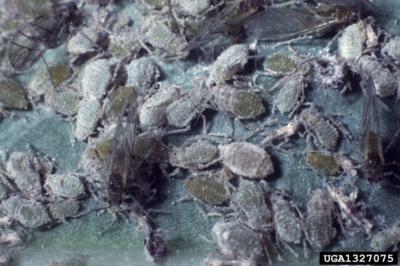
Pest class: cabbage_aphid